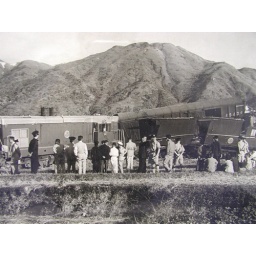
A train crashed with a truck in Fanling1955 FANLING